Wild Horse Mesa (1947 film)

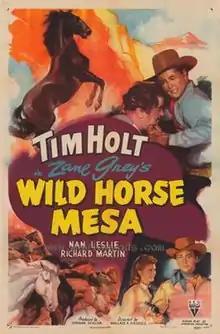
Theatrical release poster

Wild Horse Mesa is a 1947 American Western film directed by Wallace Grissell and starring Tim Holt, Nan Leslie, and Richard Martin. It was written by Norman Houston, based on the novel of the same name by Zane Grey.